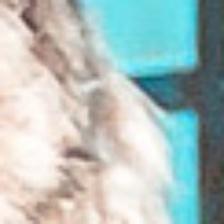
Label: faces